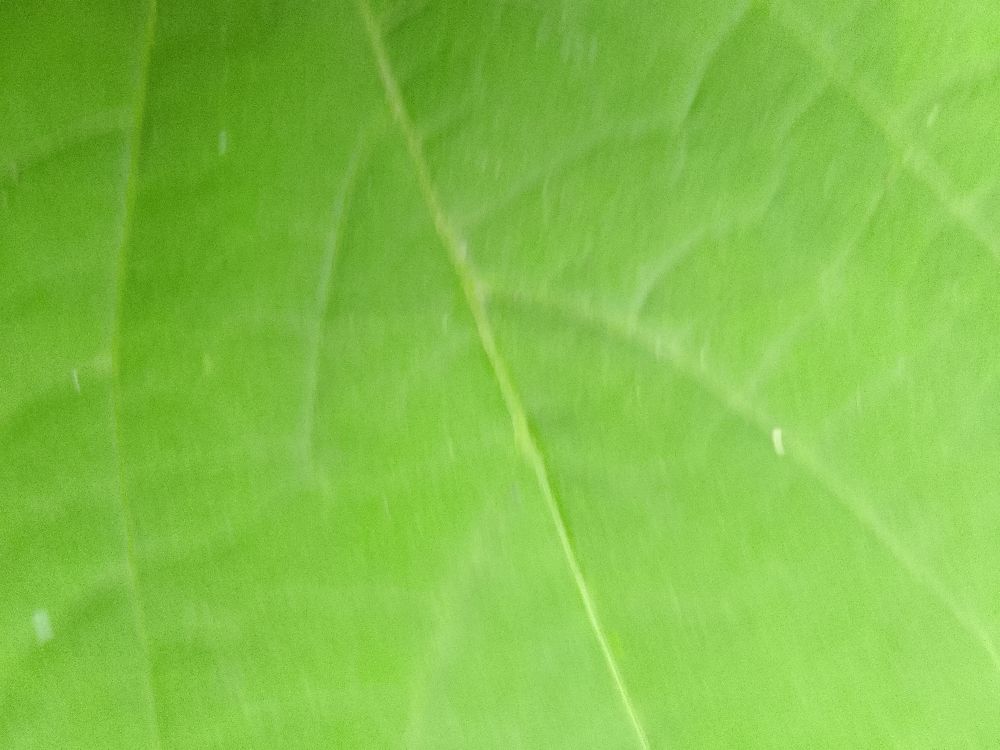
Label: healthy